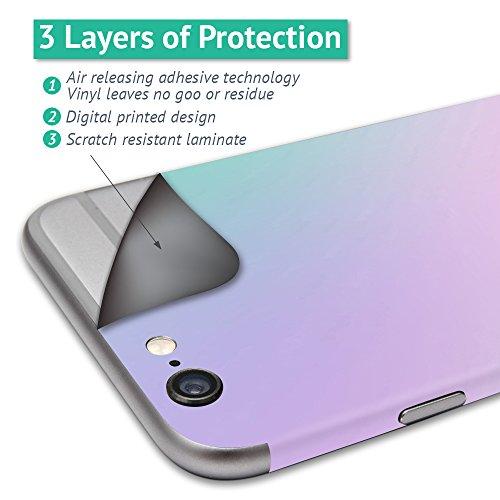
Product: MightySkins Skin Compatible with DJI Spark Drone & Controller - Hippie Flowers | Protective, Durable, and Unique Vinyl Decal wrap Cover | Easy to Apply, Remove, and Change Styles | Made in The USA
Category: Toys & Games | Hobbies | Remote & App Controlled Vehicles & Parts | Remote & App Controlled Vehicles
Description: SET THE TREND: Show off your unique style with Mighty Skins for your DJI Spark Drone and Controller Don’t like the Hippie Flowers skin We have hundreds of designs to choose from, so your Spark Drone and Controller will be as unique as you are.
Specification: ProductDimensions:8x0.1x10inches|ItemWeight:0.16ounces|ShippingWeight:0.96ounces|ASIN:B075SLYWG5|Itemmodelnumber:DJSPCMB-HippieFlowers